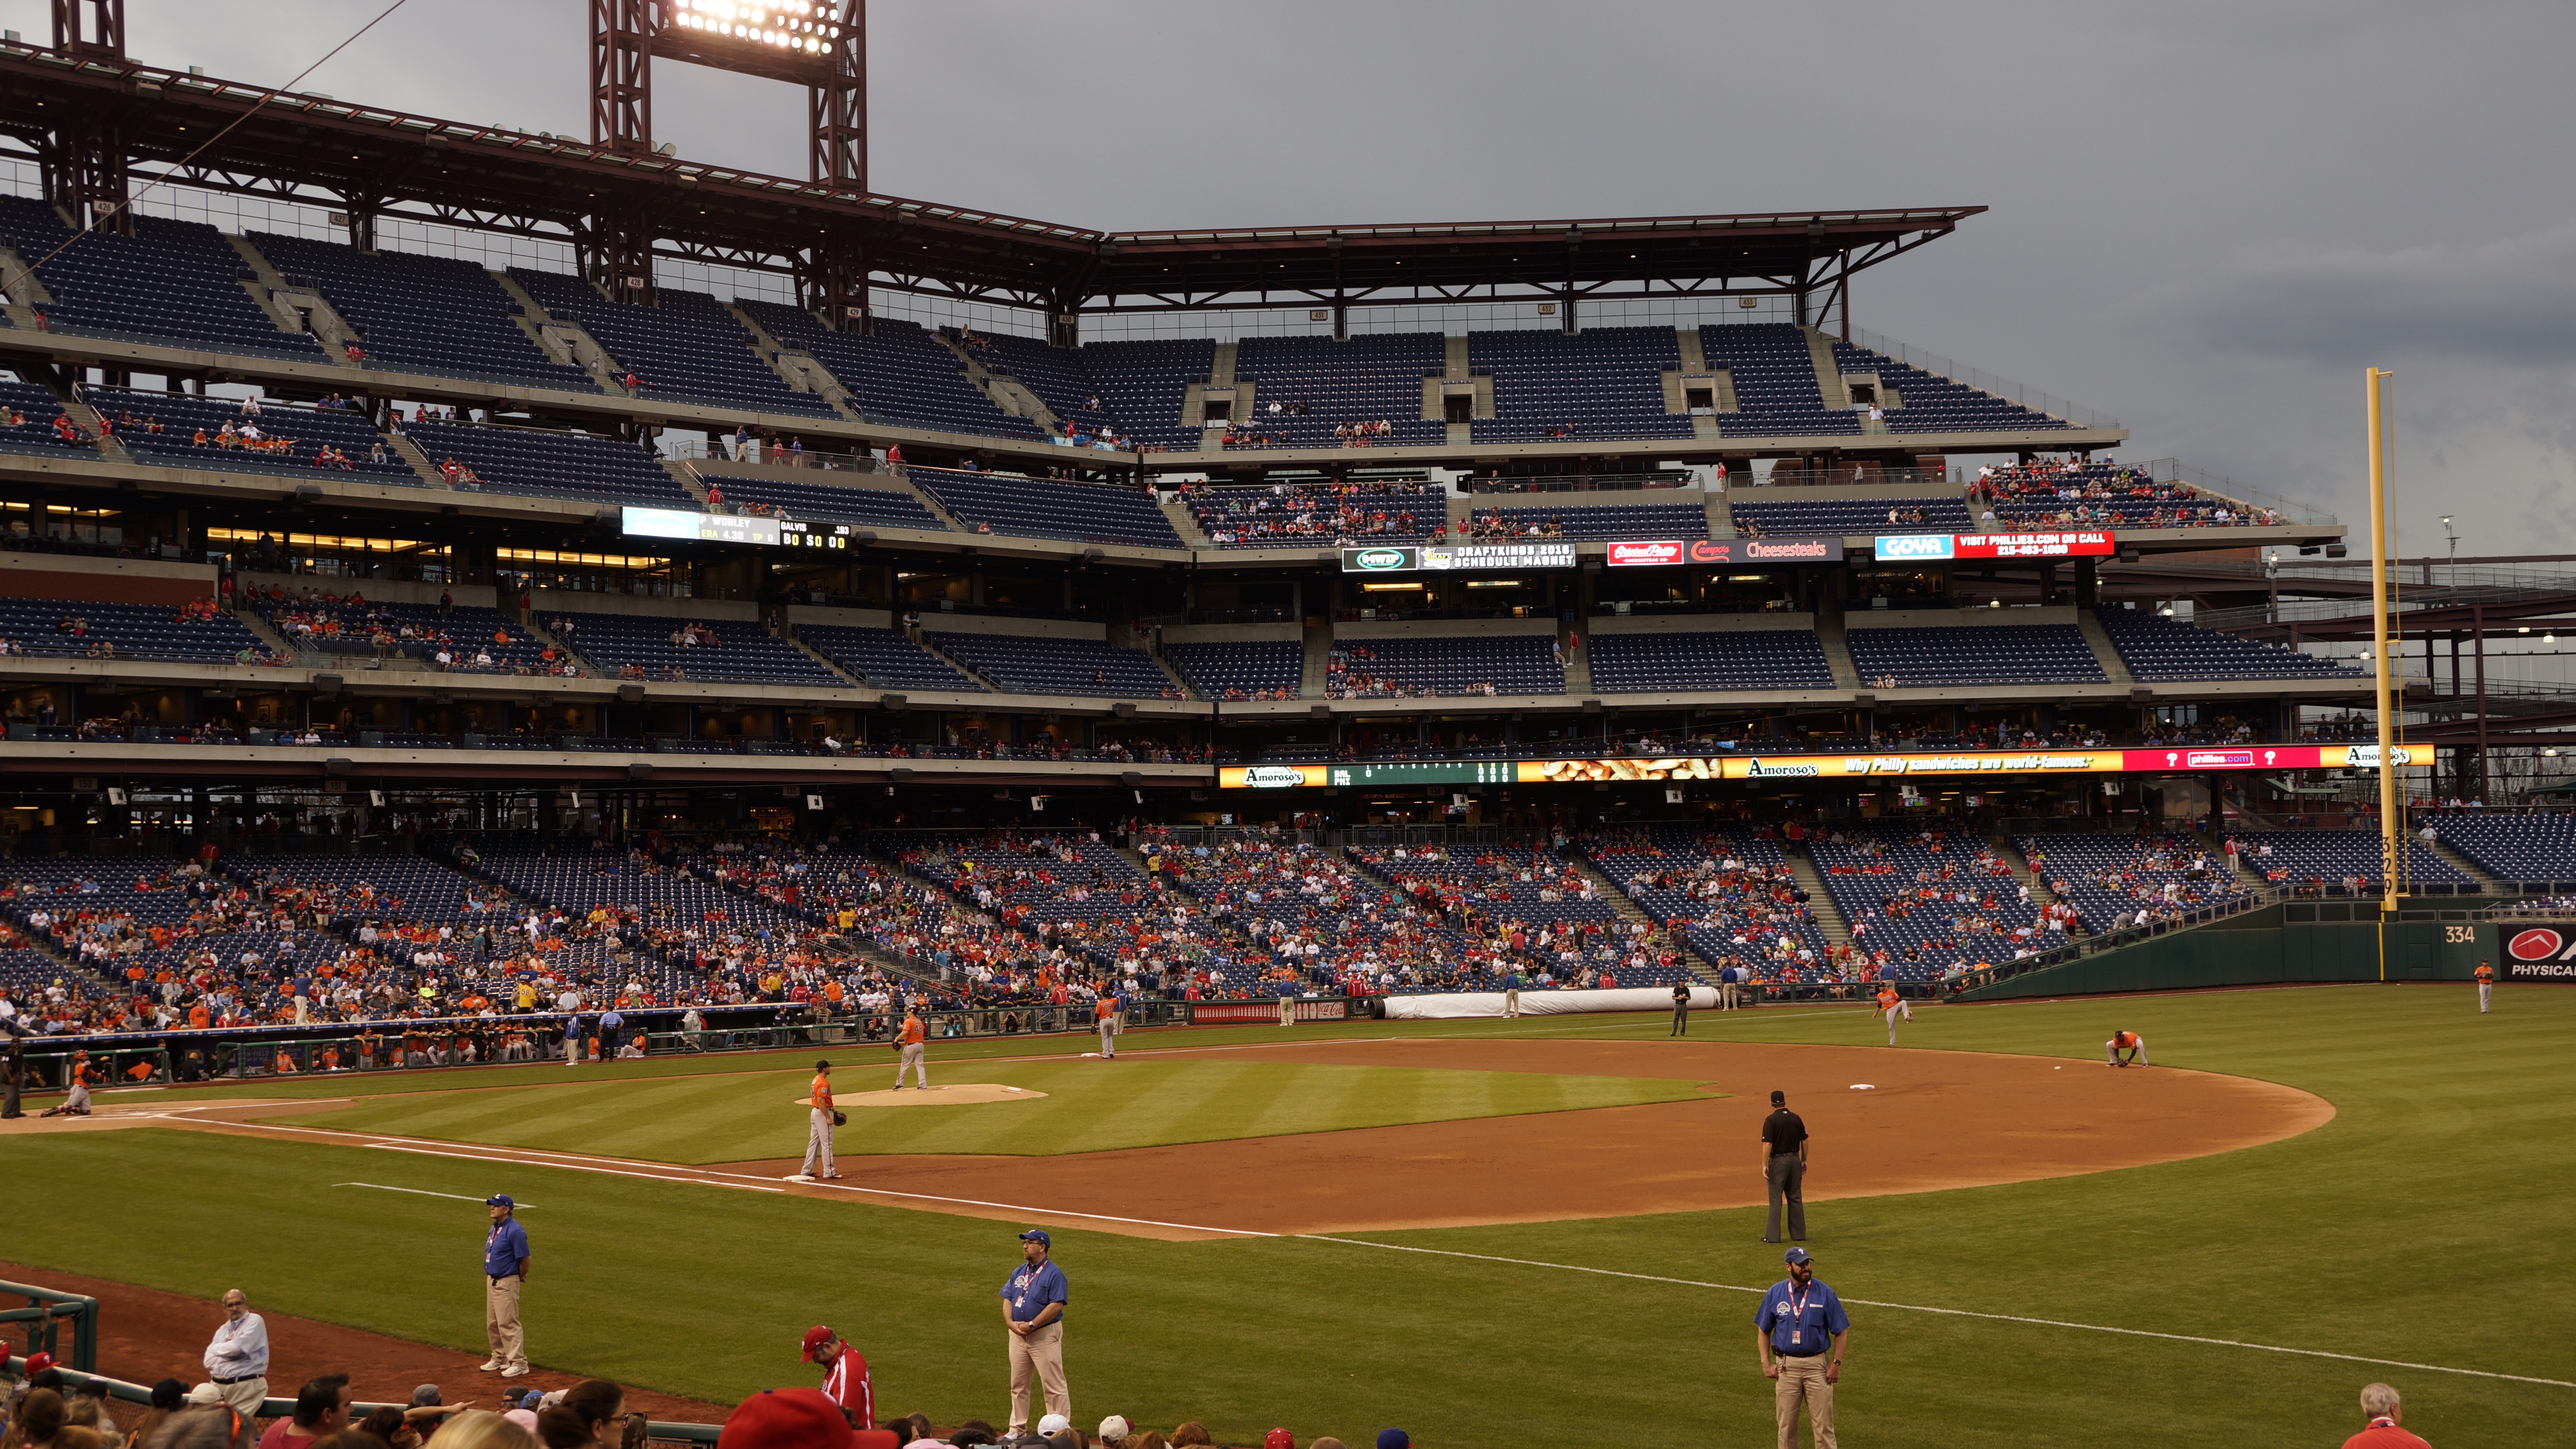
structure, baseball, sport, field, soccer, stadium, baseball field, arena, sports, bullring, diamond, warm up, orioles, baseball park, geographical feature, sport venue, soccer specific stadium